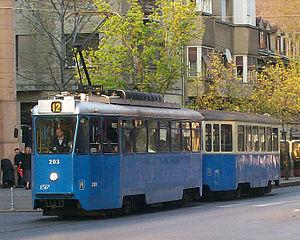
Le tramway de Zagreb, dirigé par le Zagrebacki Električni tramvaj, se compose de 15 lignes diurnes et 4 lignes nocturnes à Zagreb, en Croatie. Les trams fonctionnent sur 116 km de lignes à voie métrique.